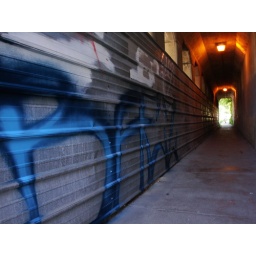
Baez in the BNSF Mill street bridge naperville